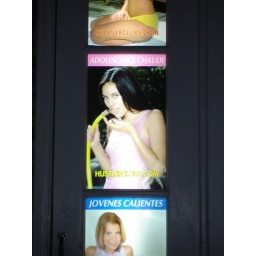
signs like this all over bourbon street